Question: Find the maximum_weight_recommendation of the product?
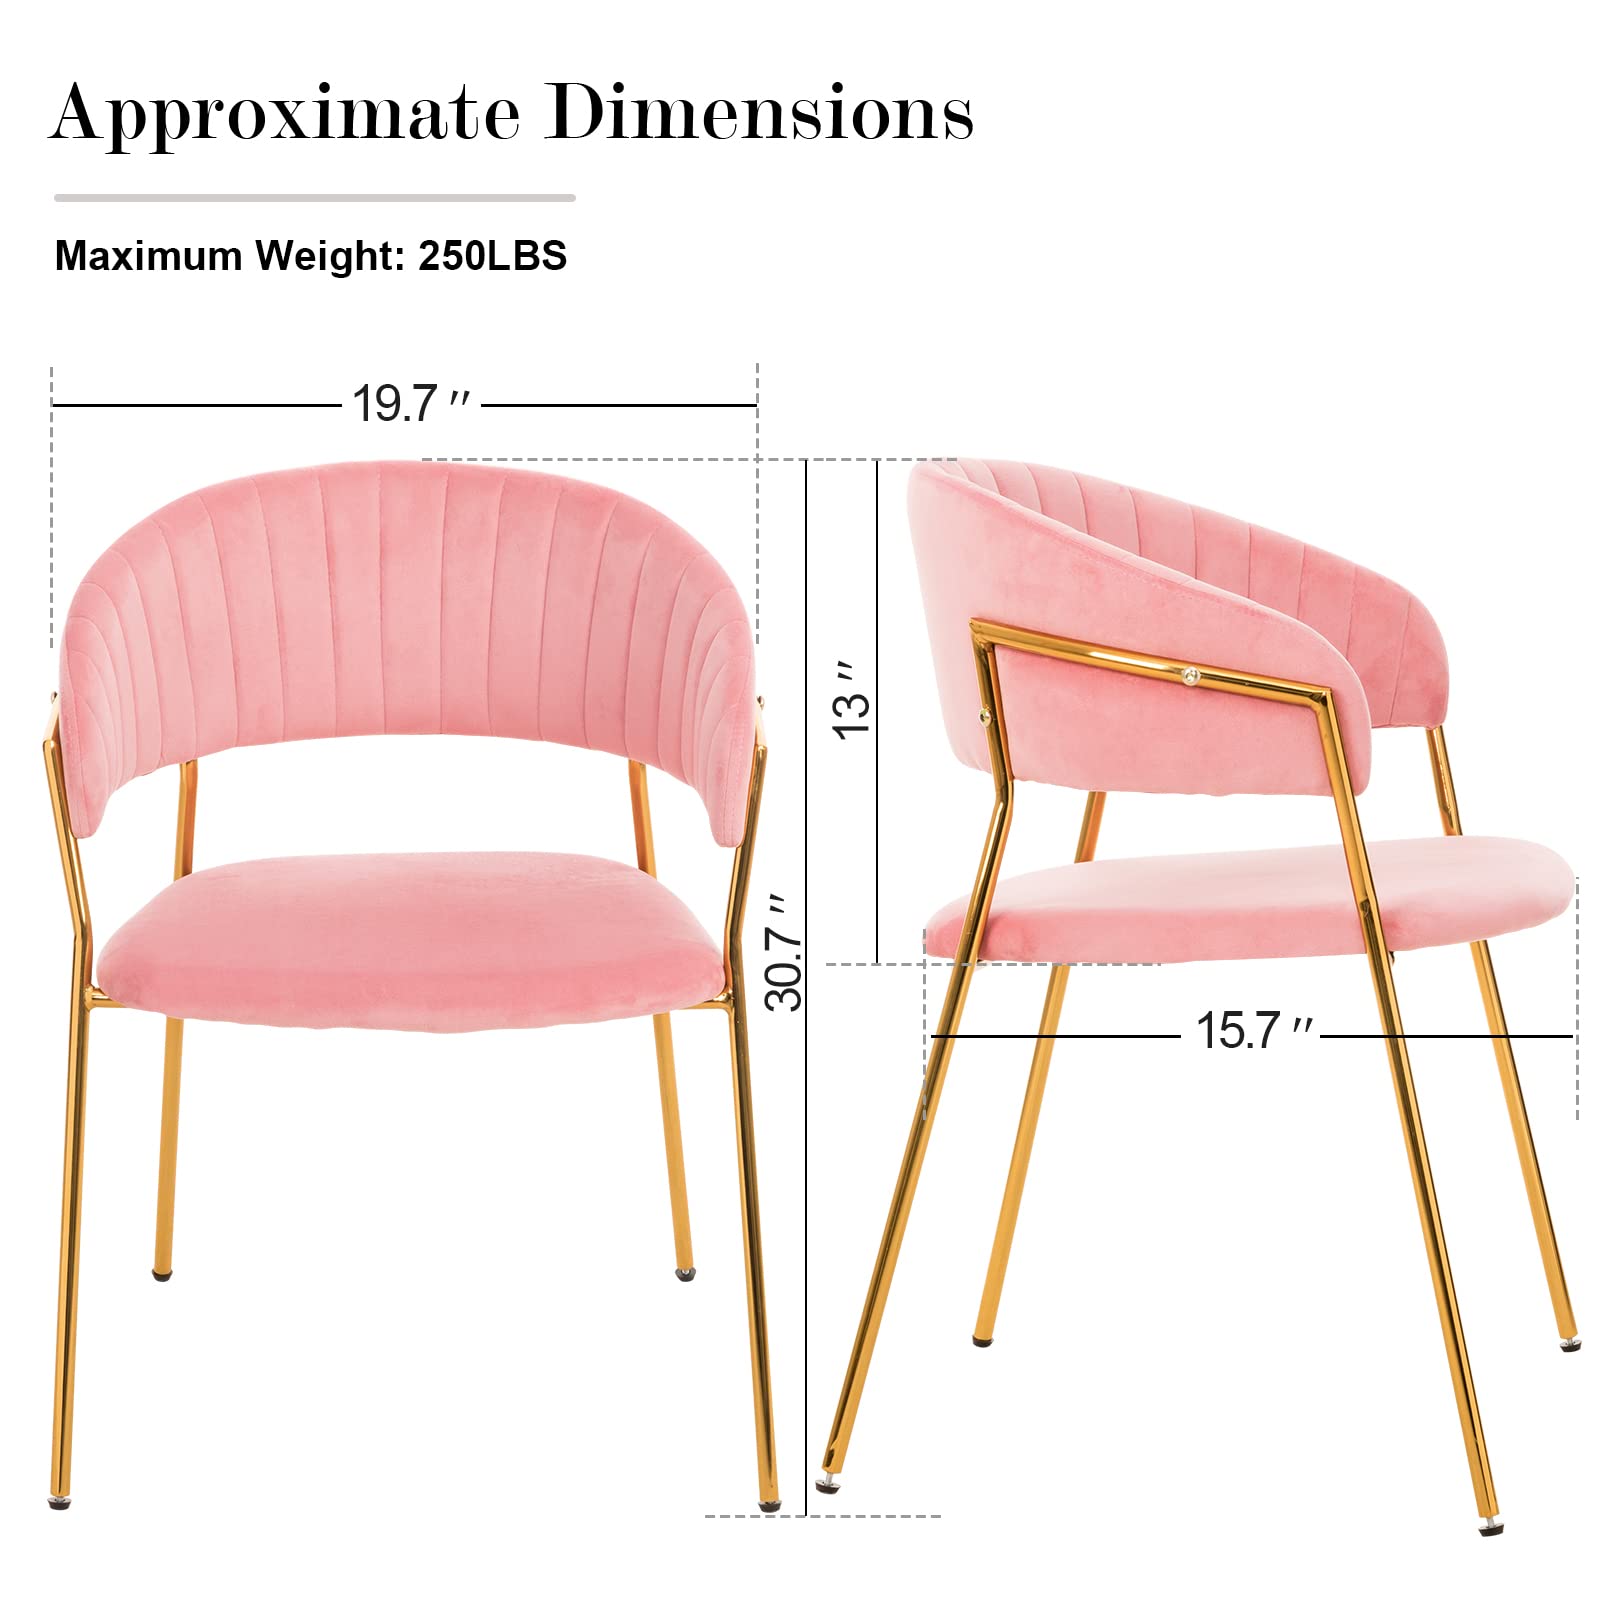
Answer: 250.0 pound